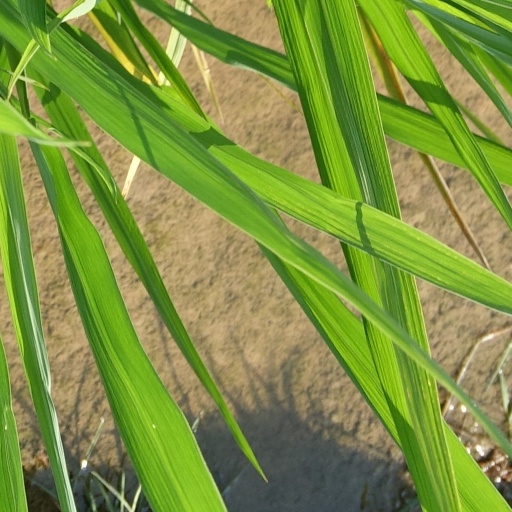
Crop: rice